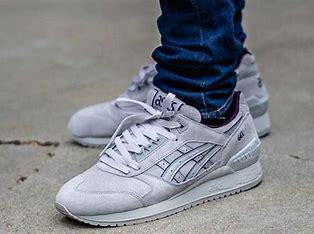
Brand: Asics
Model: Gel Respector